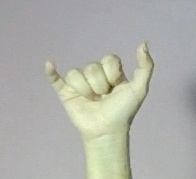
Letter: ya